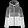
Label: Coat